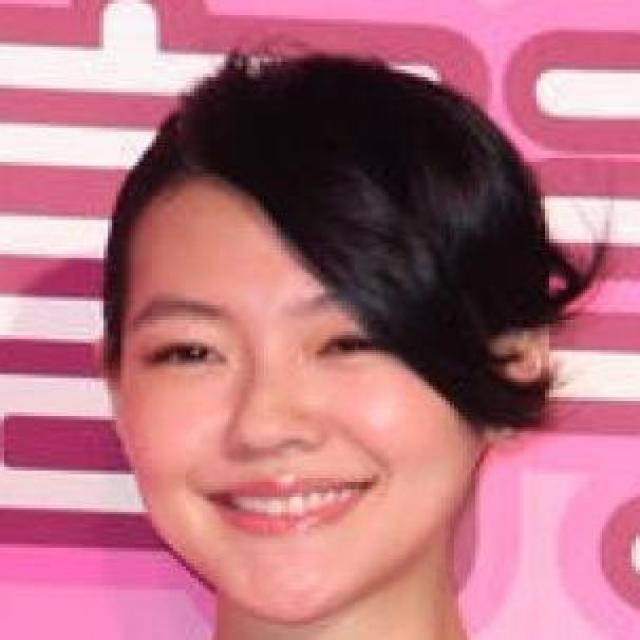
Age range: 21-44